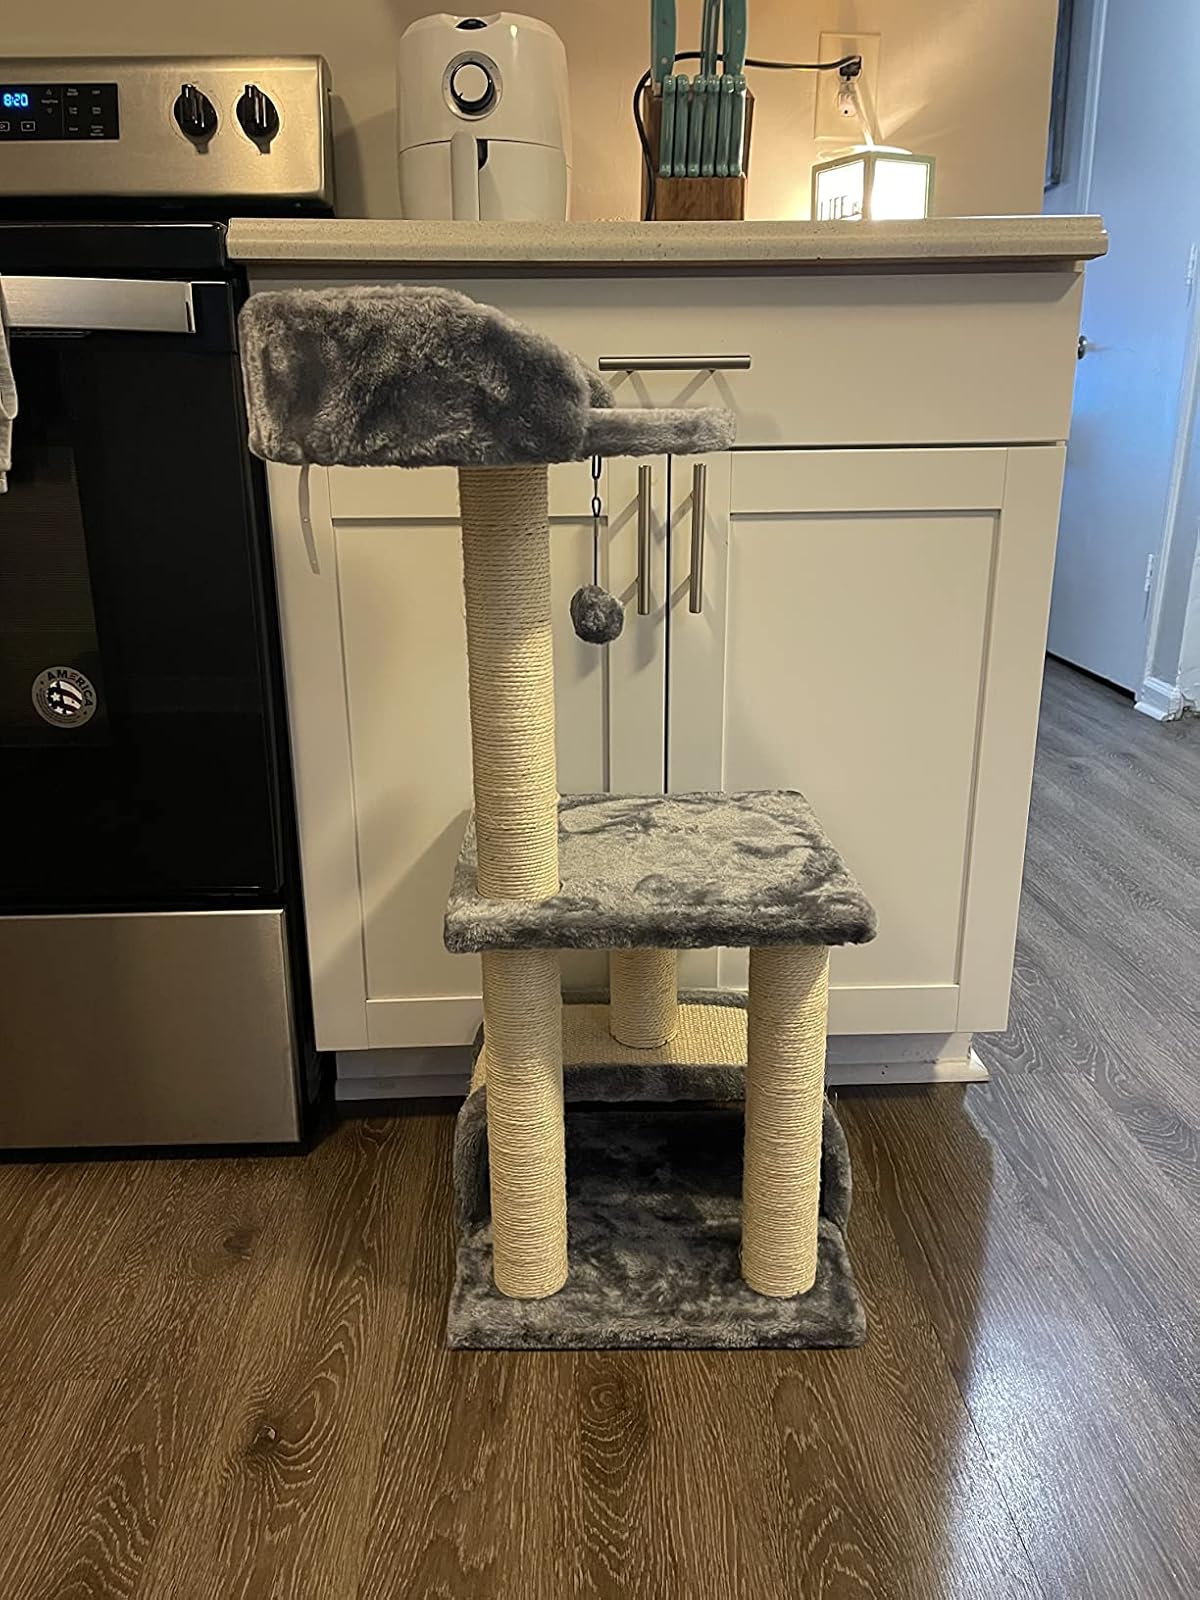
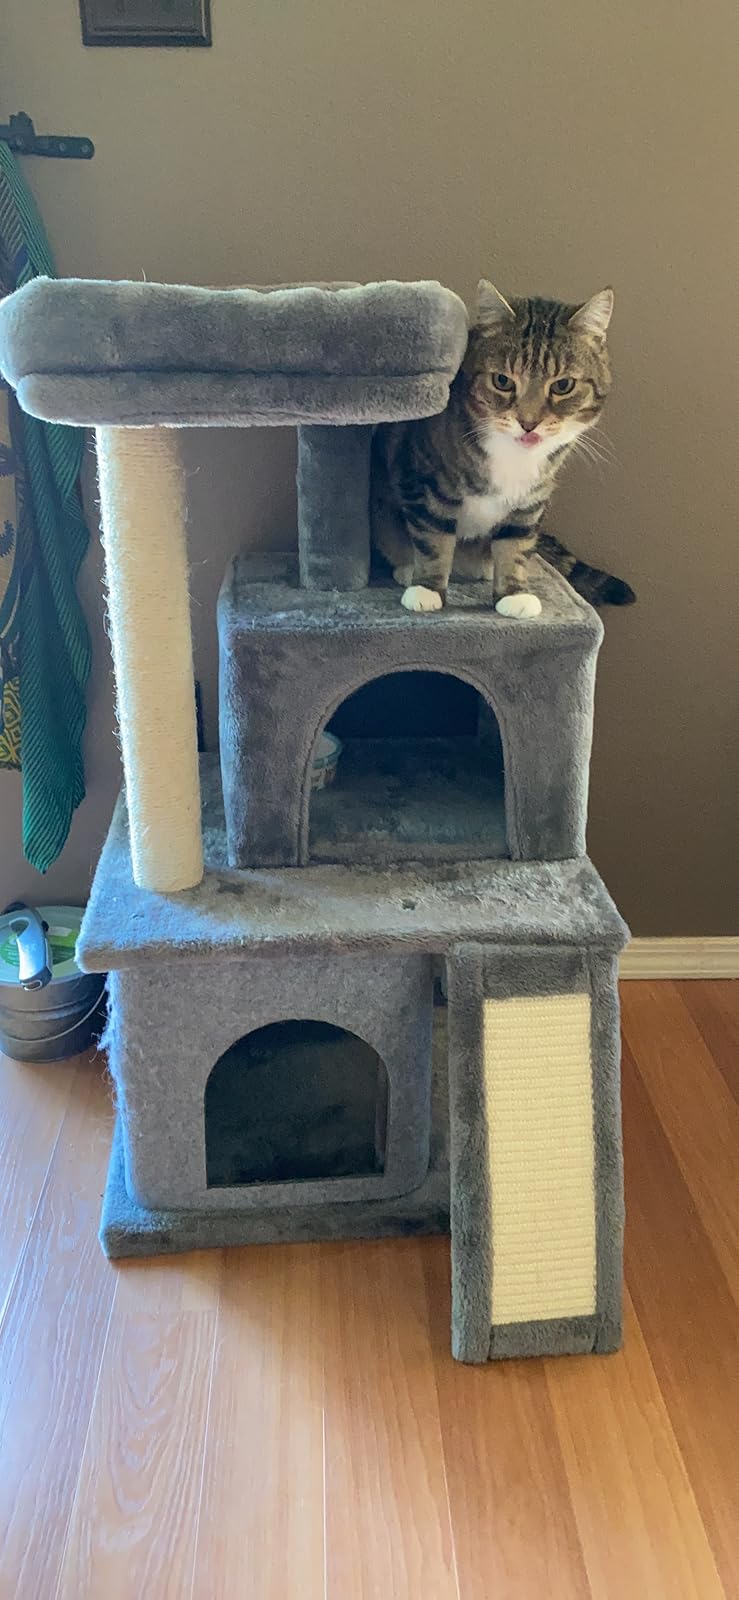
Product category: items_cat tree
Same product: no